Jiangsu

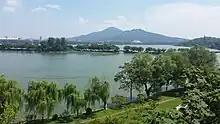
Xuanwu Lake in Nanjing

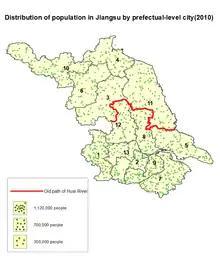
Population distribution of Jiangsu in 2010

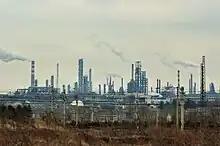
An industrial landscape in Ganjiaxiang, Qixia District, Nanjing

Jiangsu is flat, with plains covering 68 percent of its total area (water covers another 18 percent). Most of the province stands not more than above sea level. Jiangsu also has a well-developed irrigation system, which earned it (especially the southern half) the moniker of ("shuǐxiāng" "land of water"). The southern city of Suzhou has so many canals that it has been dubbed "Venice of the East" or the "Venice of the Orient". The Grand Canal of China cuts through Jiangsu from north to south, crossing all the east–west river systems. Jiangsu also borders the Yellow Sea. The Yangtze River, the longest river of China, cuts through the province in the south and reaches the East China Sea, which divides the region into two parts: more urban, prosperous south and more poorer, rural north, and these two parts has a tense division.